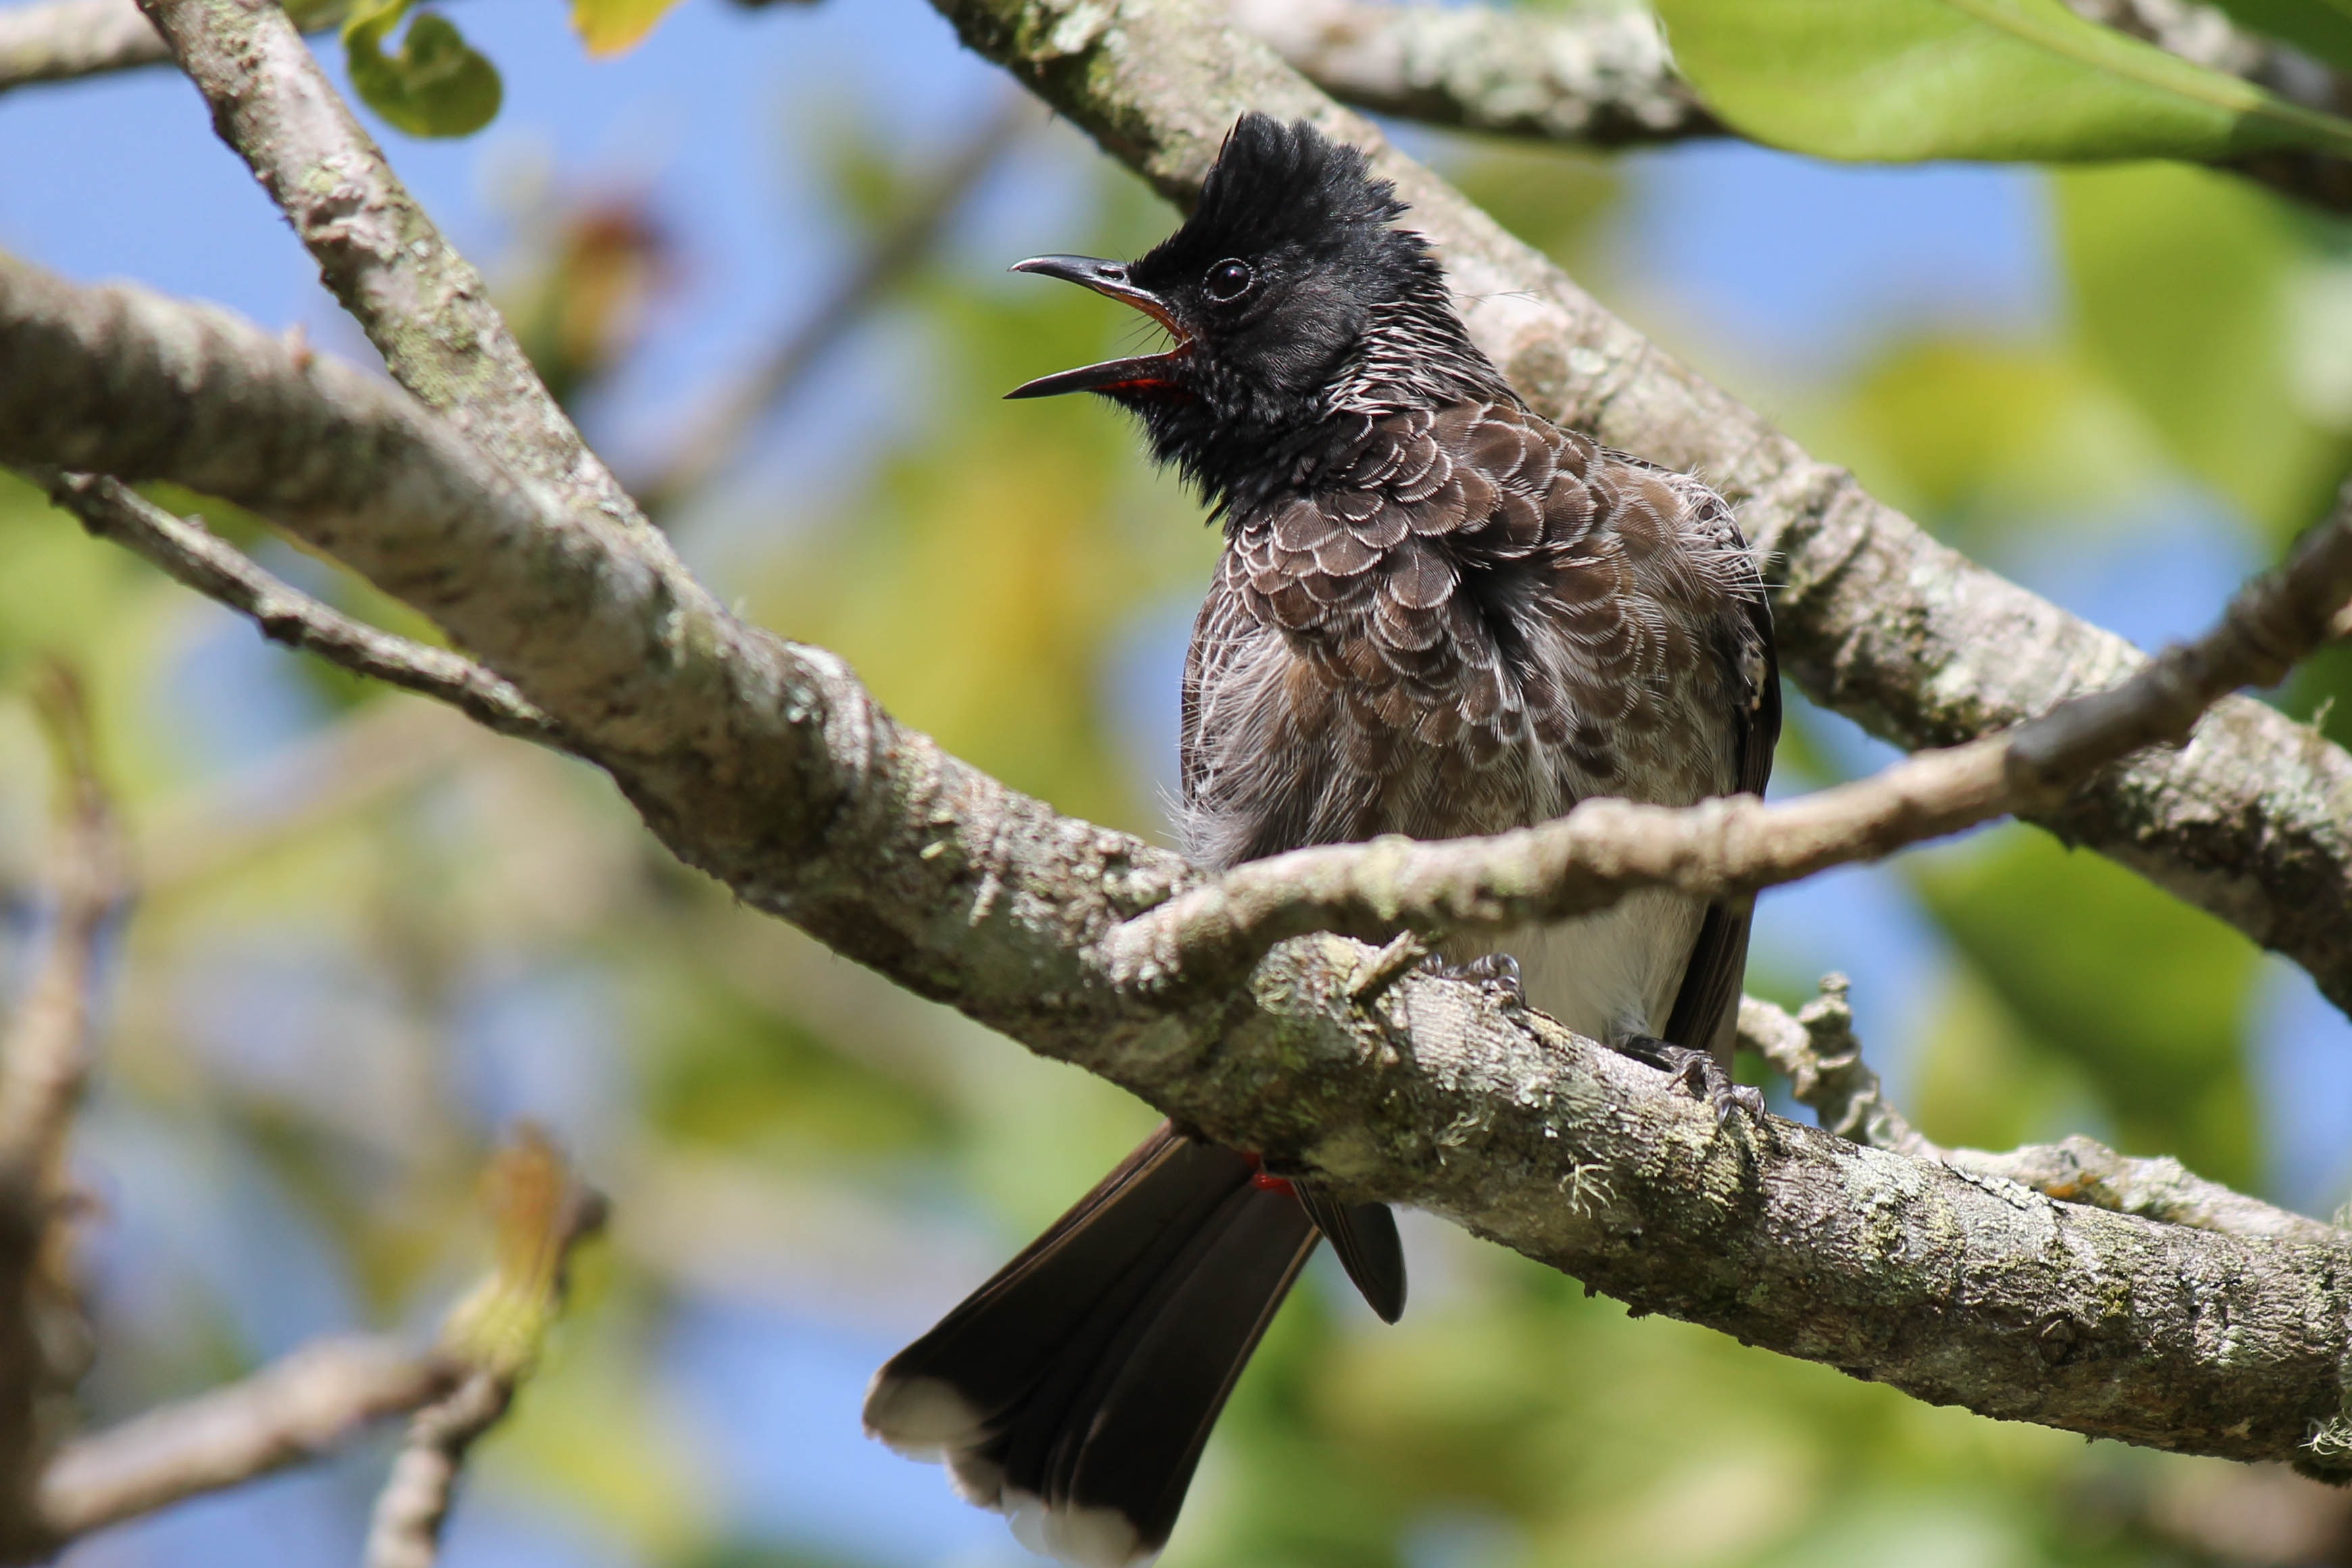
tree, nature, outdoor, wilderness, branch, bird, flower, animal, fly, wildlife, wild, beak, mammal, freedom, feather, avian, fauna, majestic, wings, vertebrate, creature, perching bird